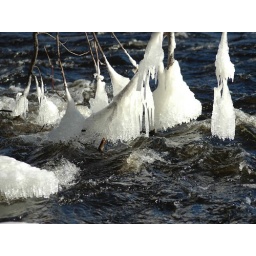
ice river tweed ontario frozen patterns caused by freezing splashing water and water levels changing in early spring.